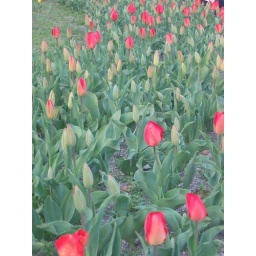
flower garden bed in the Peace Park